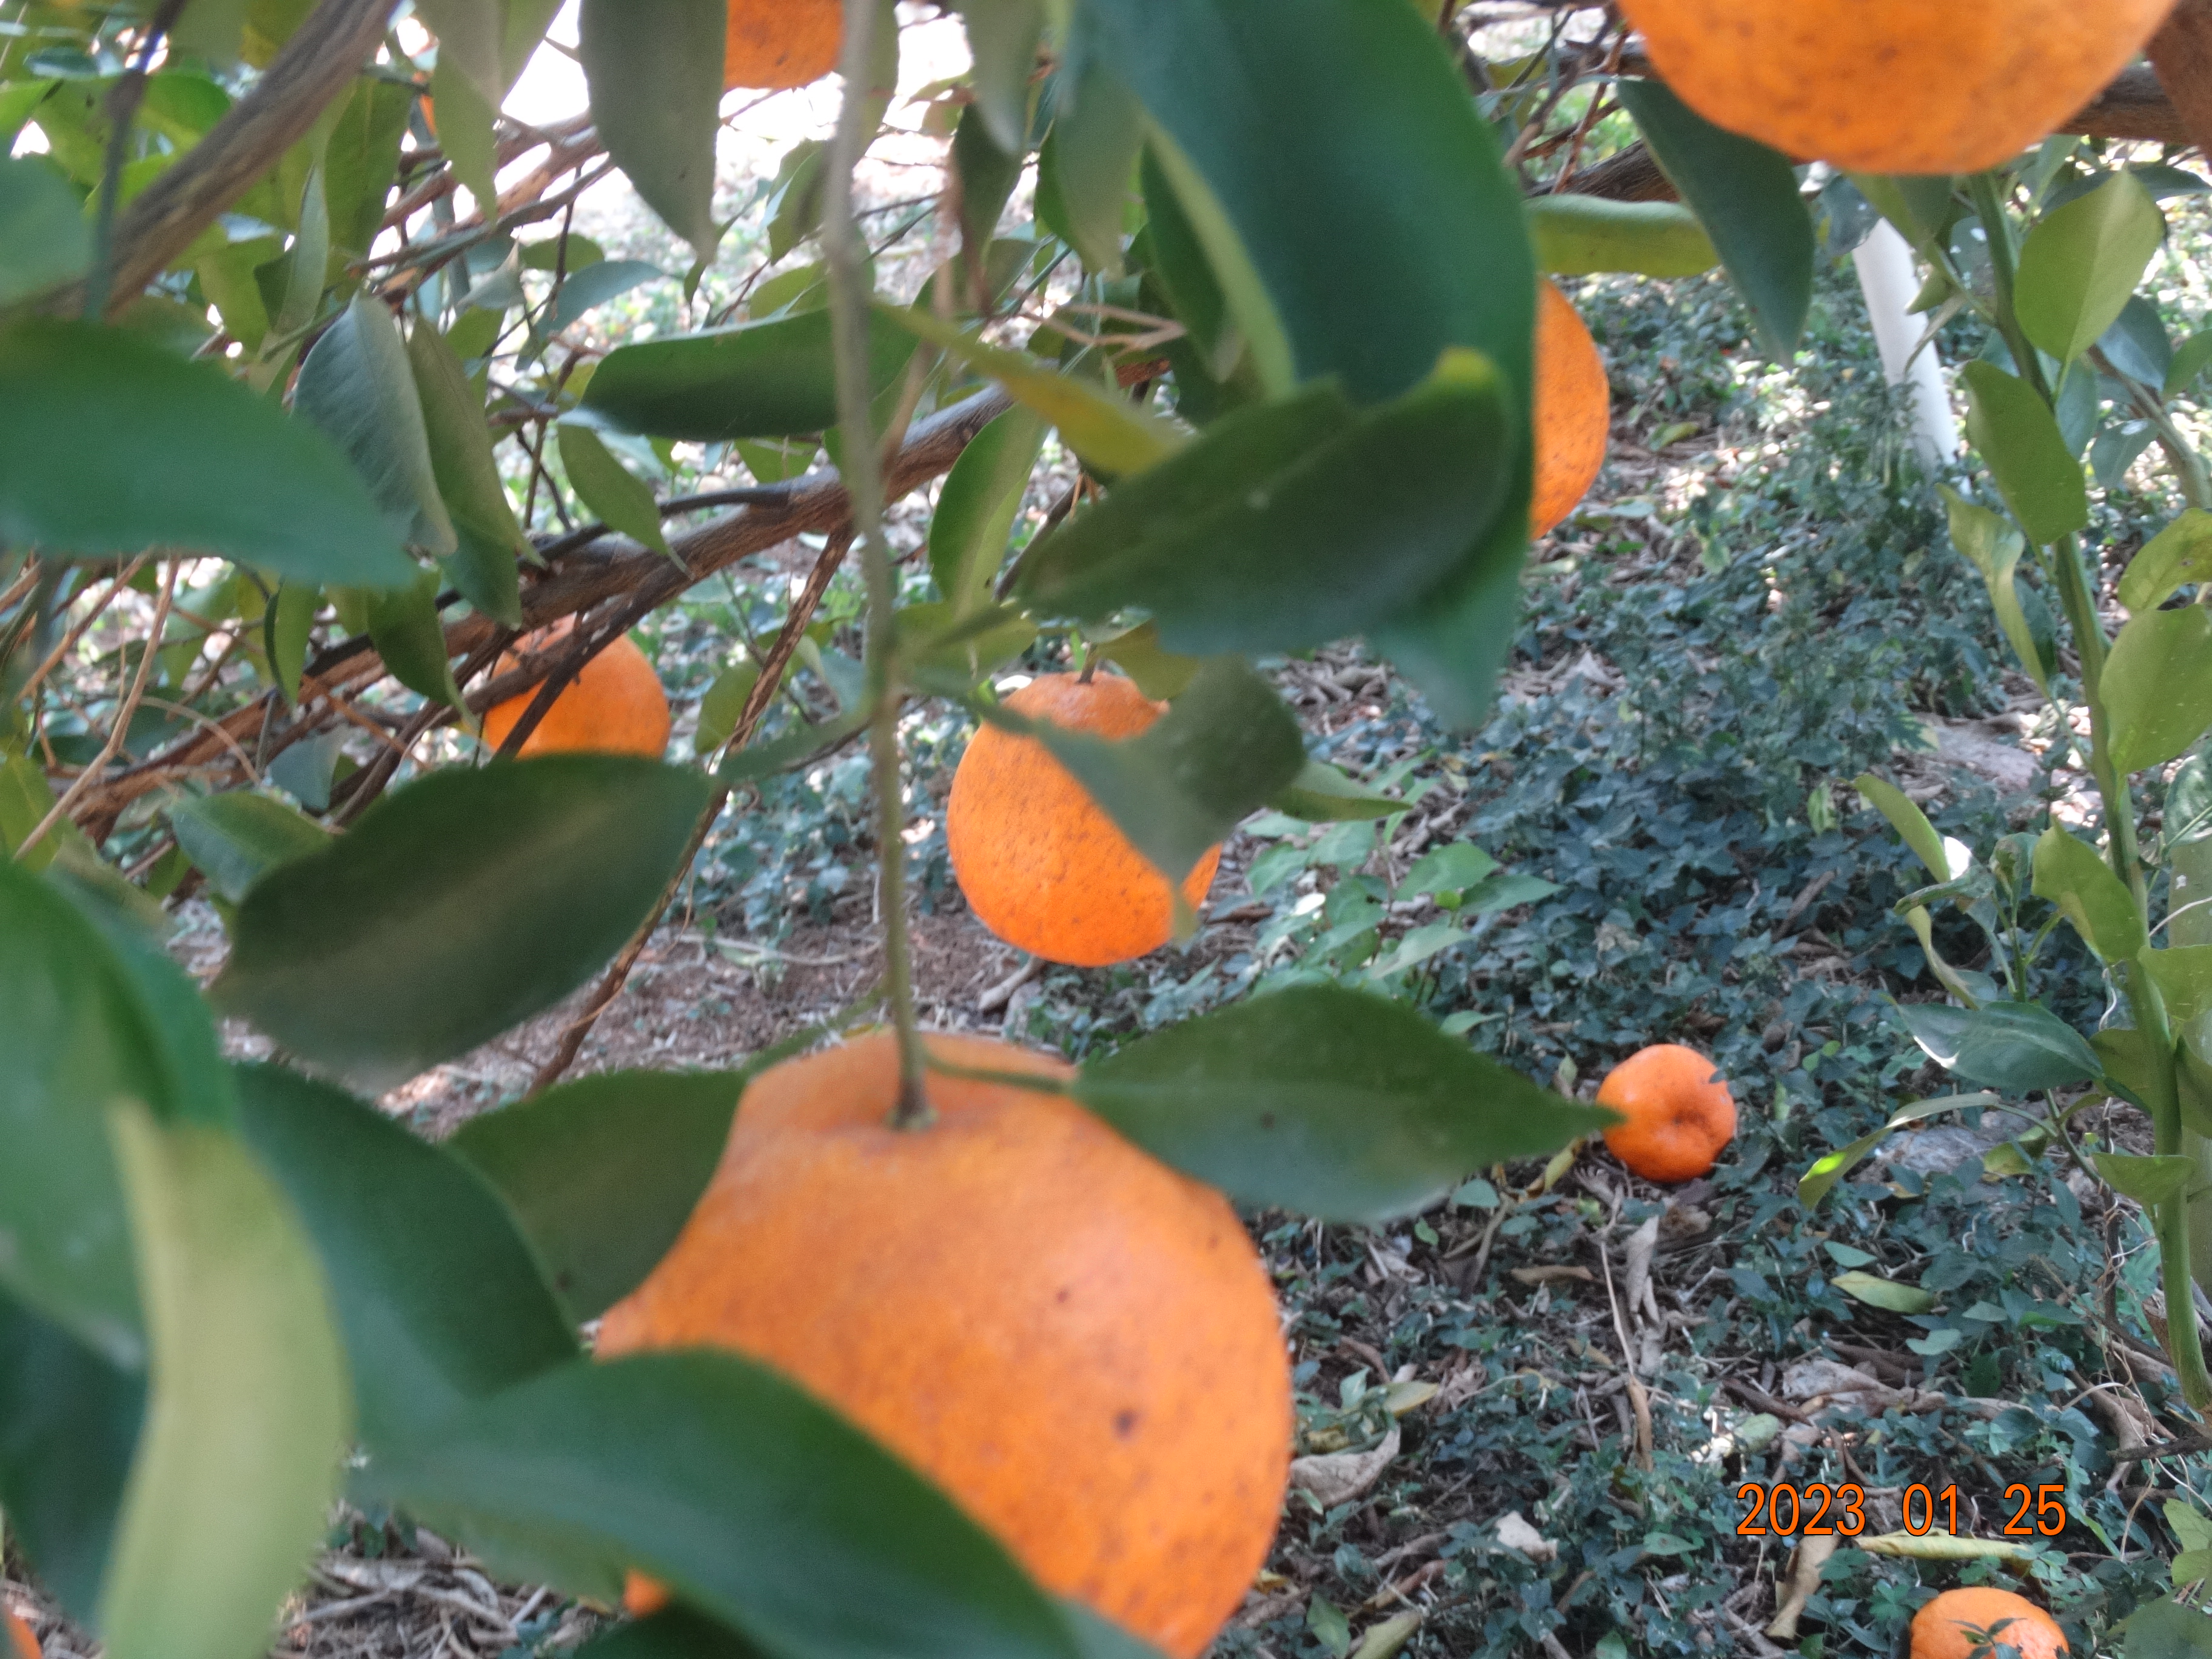
Citrus fruit variety: ponkan